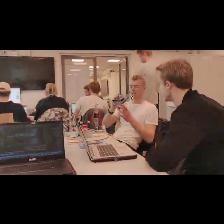
Label: Human